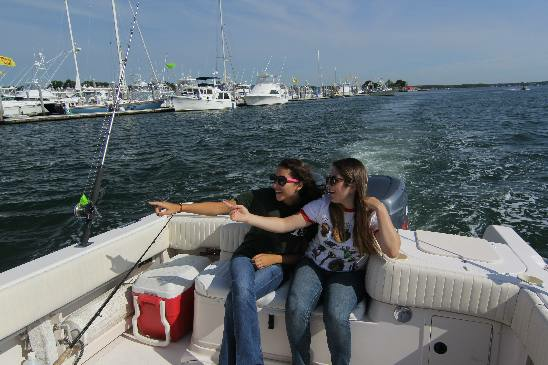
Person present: Yes